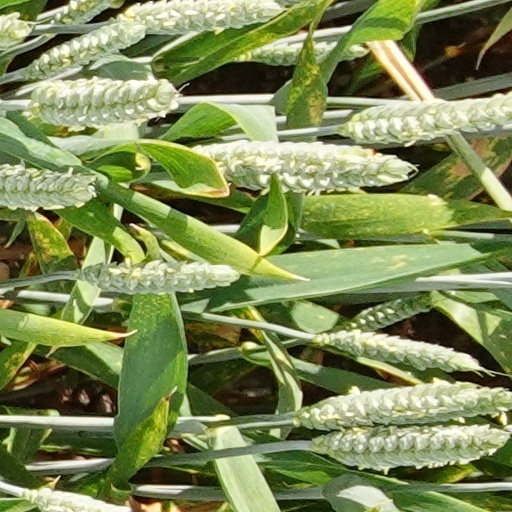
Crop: wheat